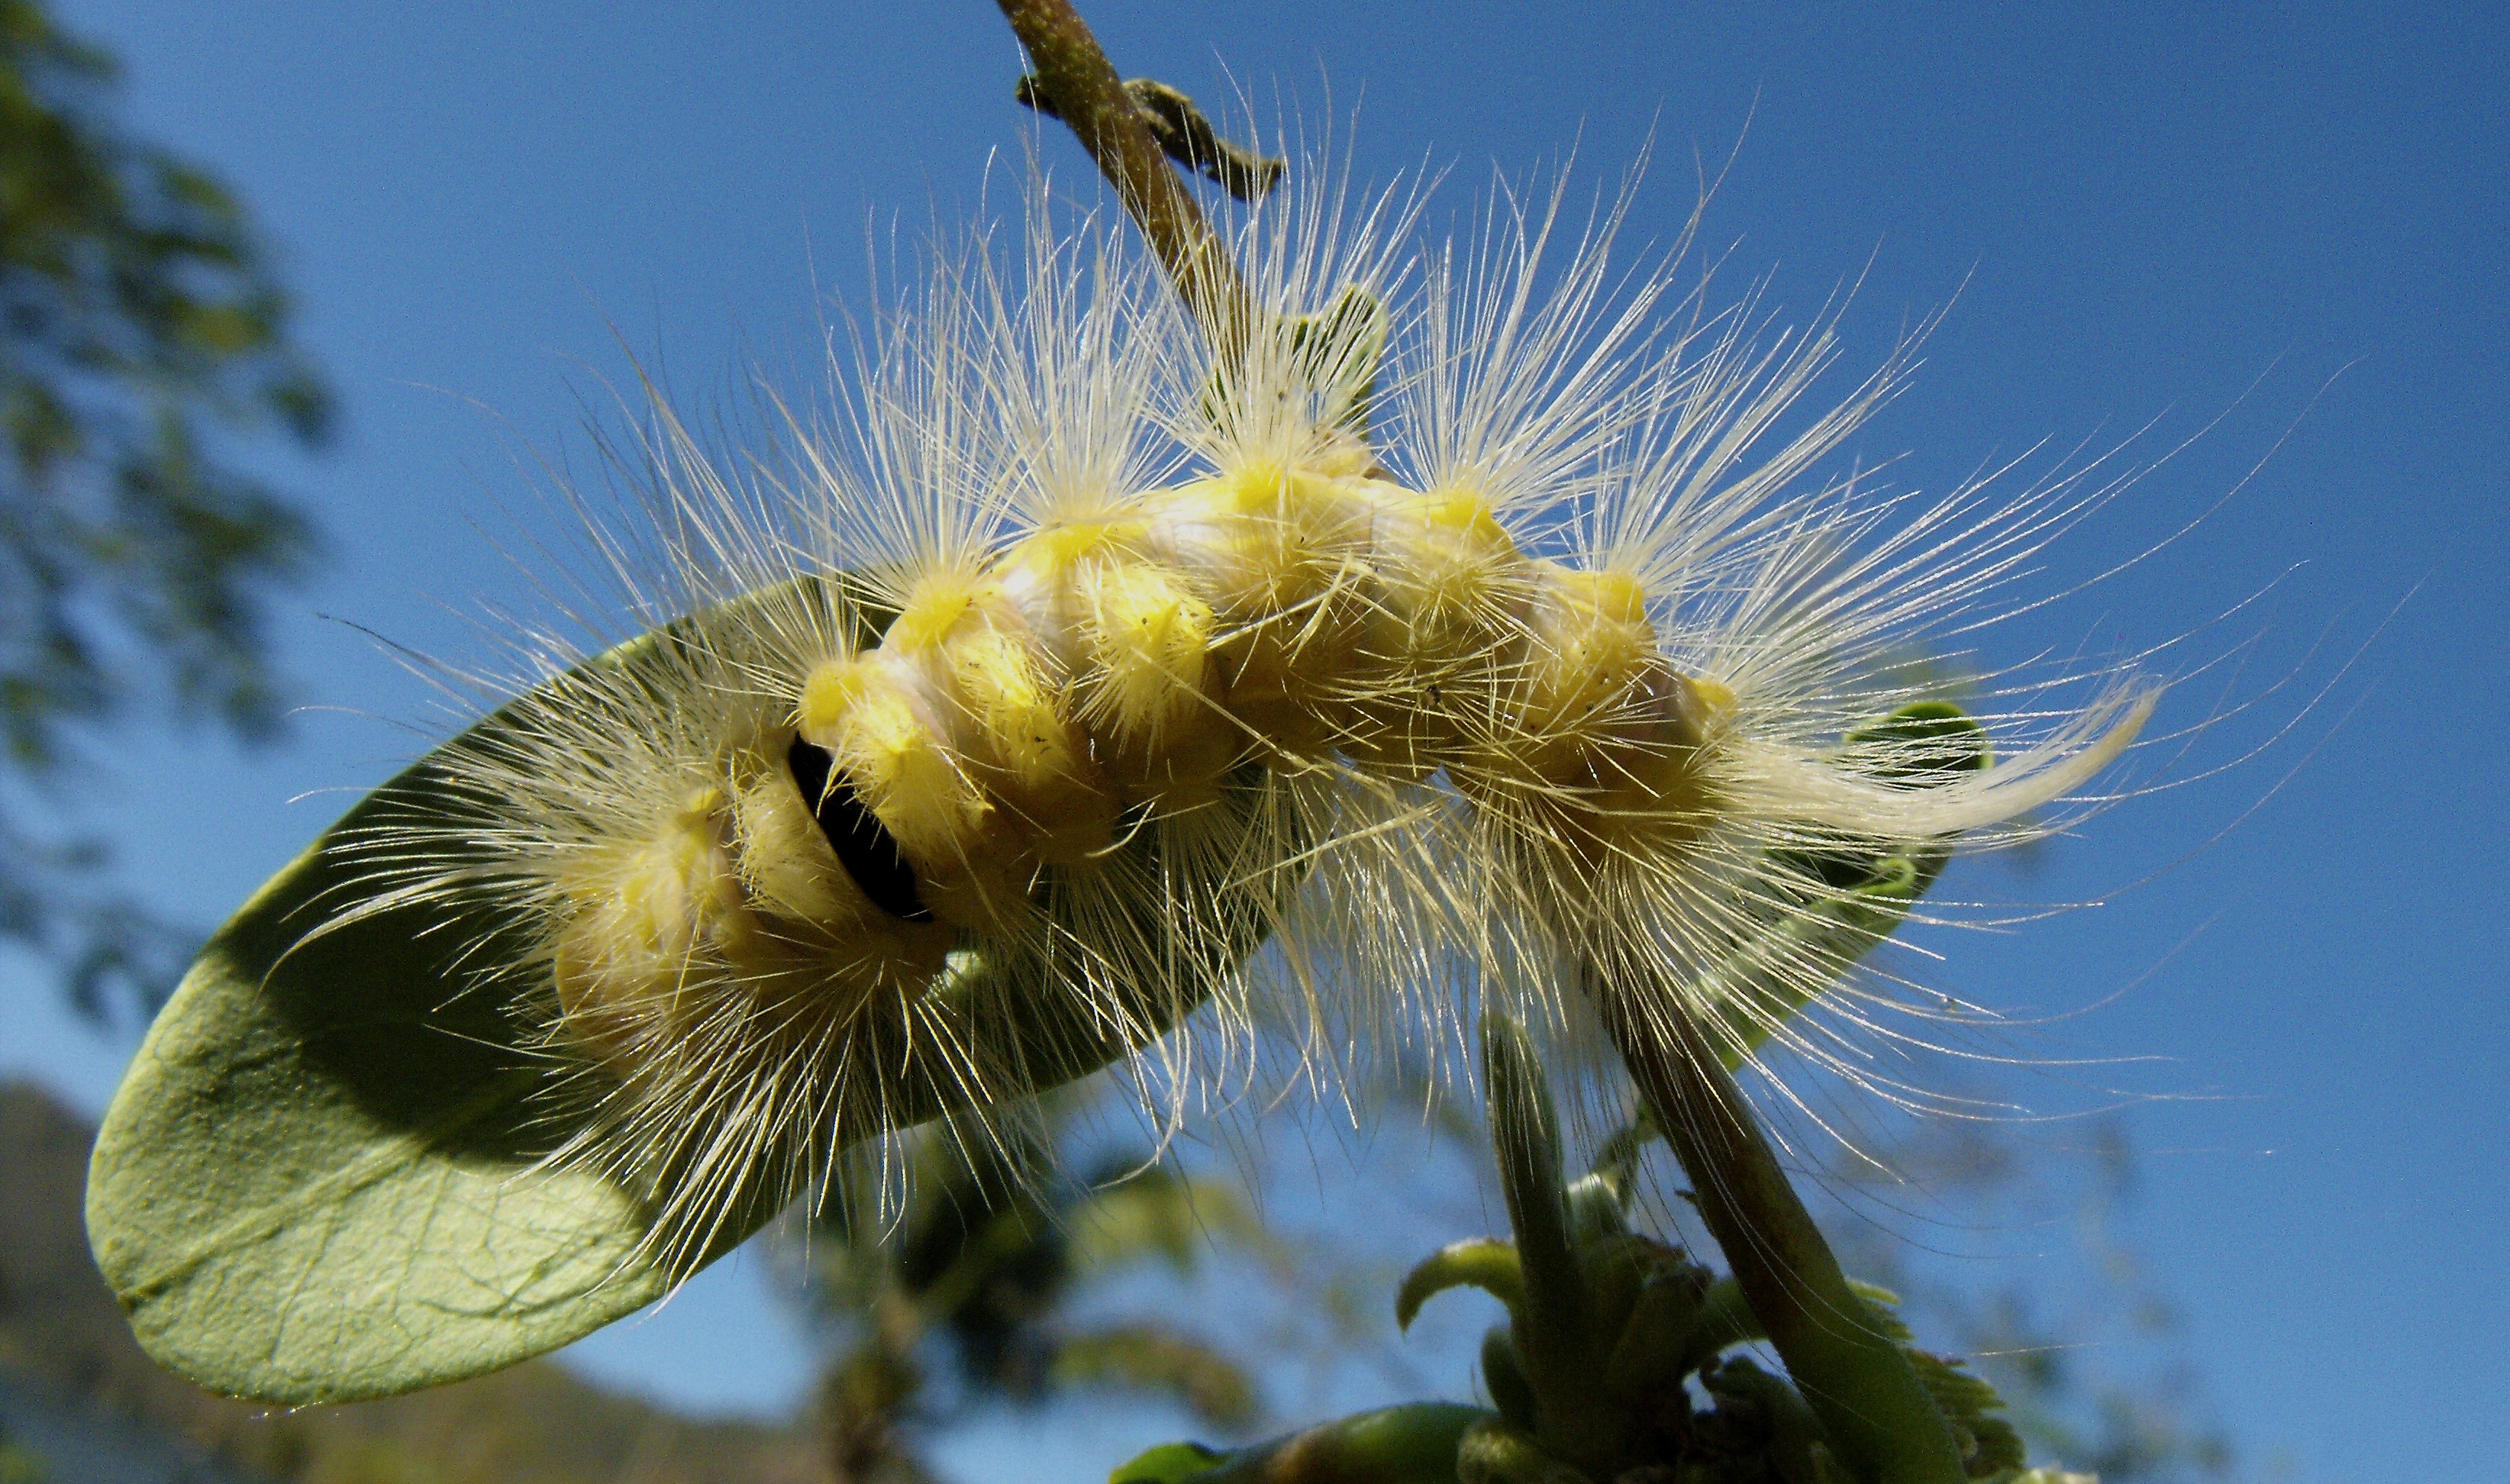
wildlife, pollen, insect, yellow, fauna, invertebrate, caterpillar, hairy, larva, macro photography, organism, honey bee, membrane winged insect